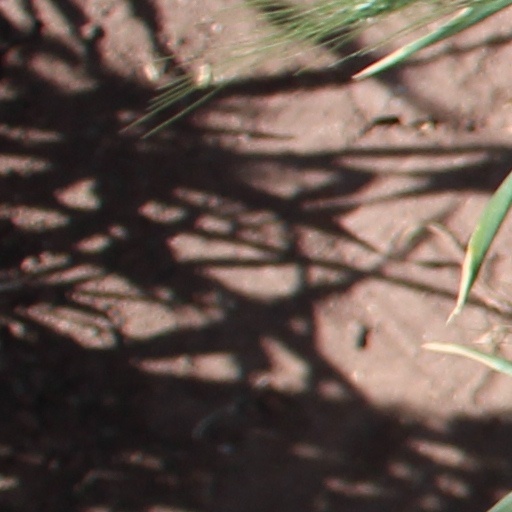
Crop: wheat